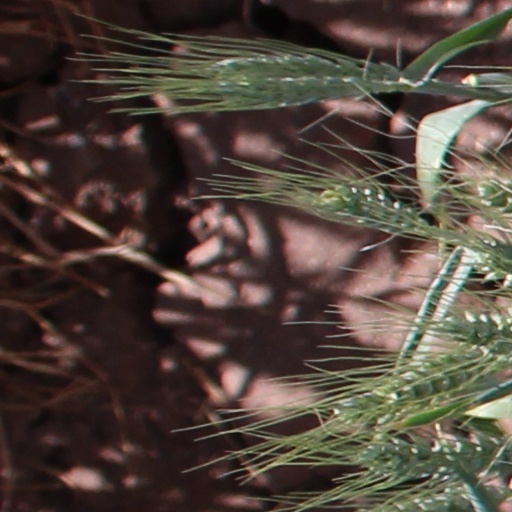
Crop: wheat